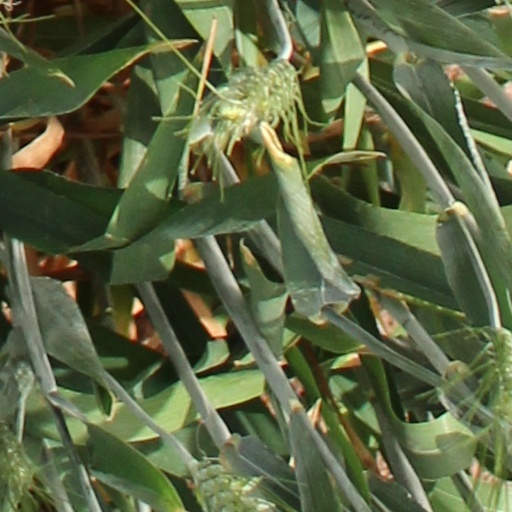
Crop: wheat